Mexican art

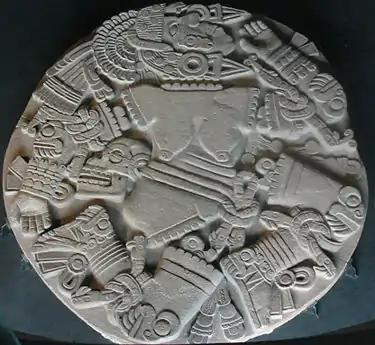
A disk depicting the goddess Coyolxauhqui, 14th to 16th century, at the Templo Mayor museum.

Mesoamerican painting is found in various expressions—from murals, to the creation of codices and the painting of ceramic objects. Evidence of painting goes back at least to 1800 BCE and continues uninterrupted in one form or another until the arrival of the Spanish in the 16th century. Although it may have occurred earlier, the earliest known cases of artistic painting of monumental buildings occur in the early Classic period with the Mayas at Uaxactun and Tikal, and in Teotihuacan with walls painted in various colors.